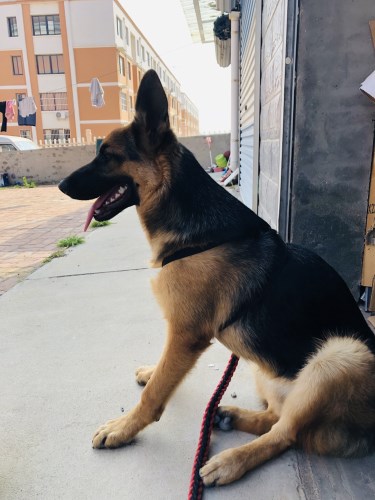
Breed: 211-n000018-German_shepherd